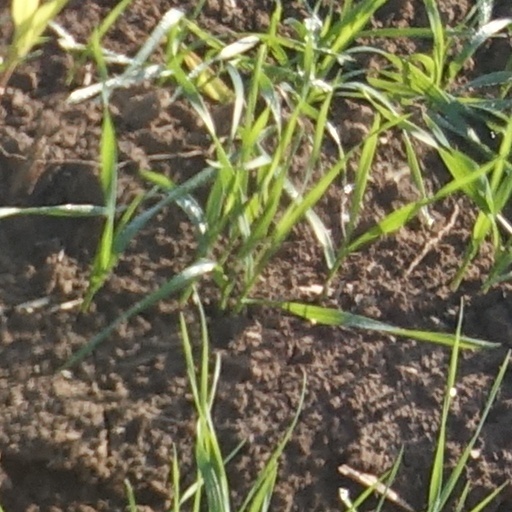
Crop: wheat